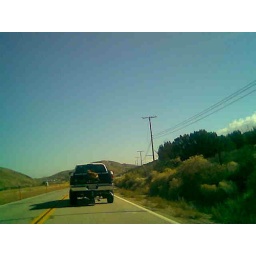
That dog in the bed of that truck better not fall out and hit my car!